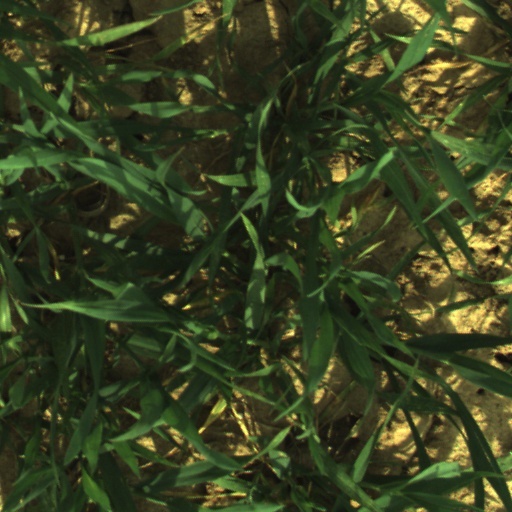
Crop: wheat